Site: brandenburg
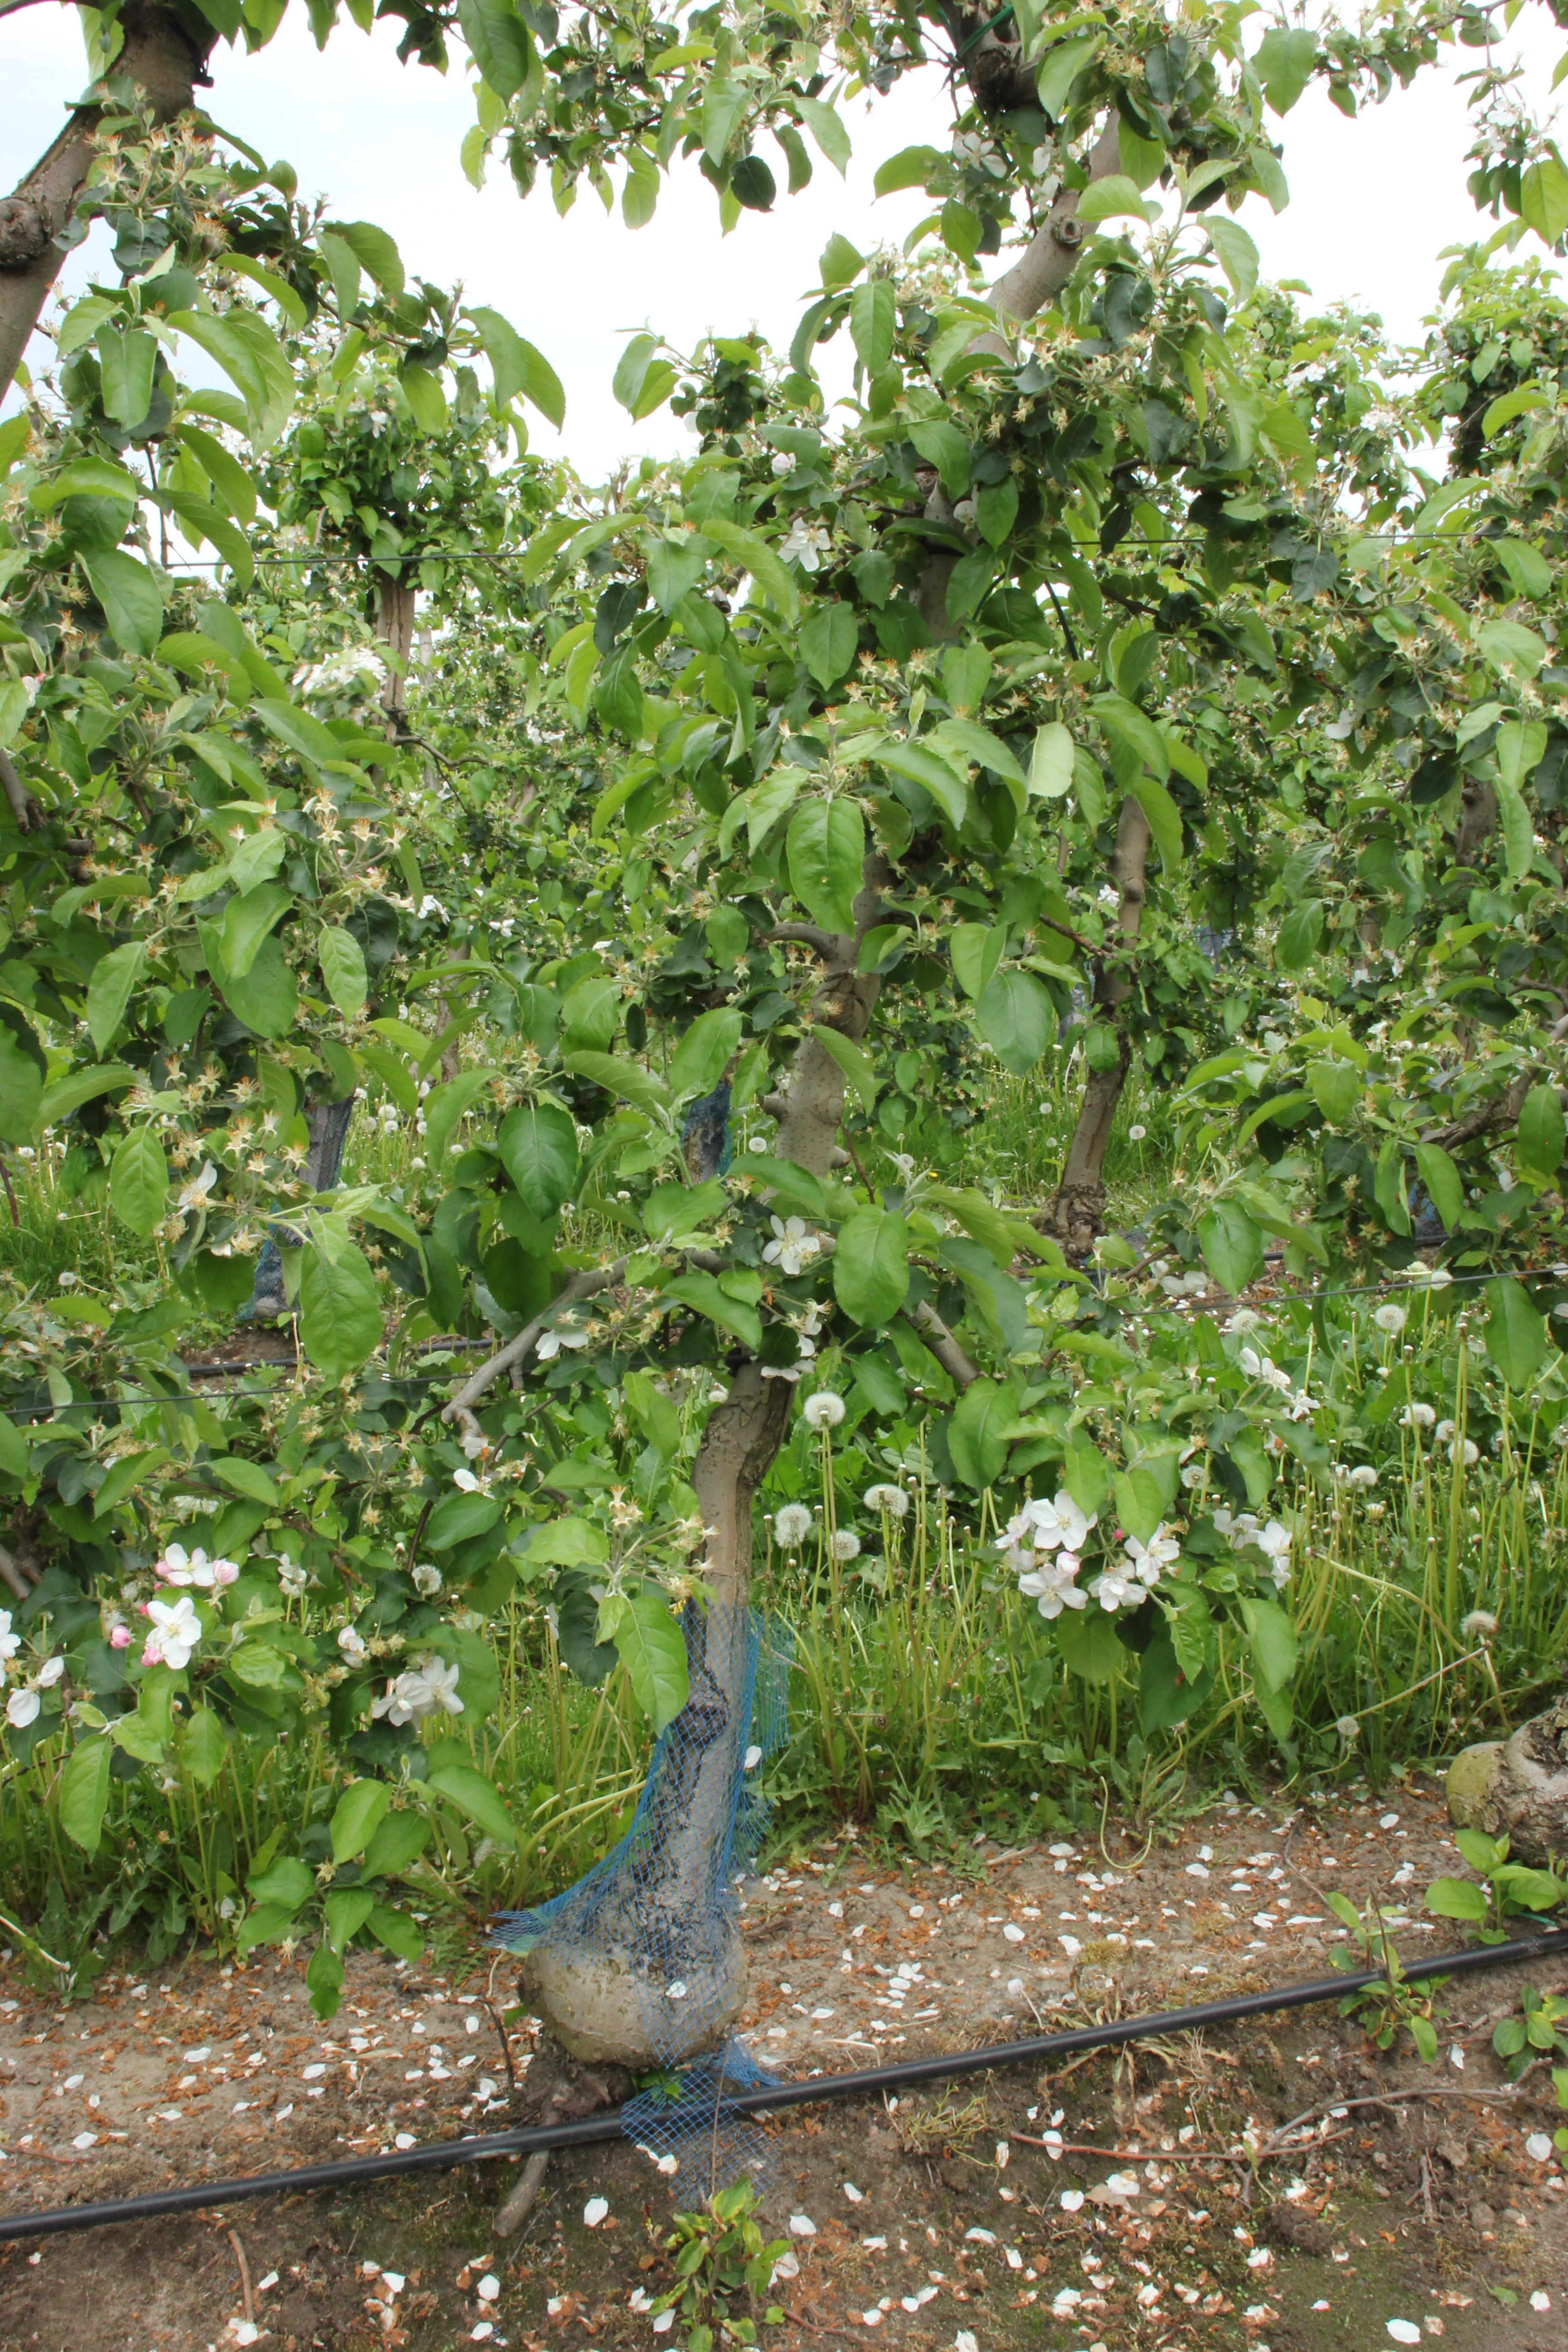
Growth stage (BBCH 67): Flowering